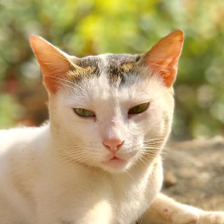
Label: animals